551st Parachute Infantry Battalion (United States)

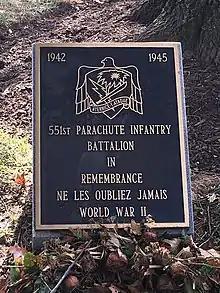
In Arlington National Cemetery, Virginia, USA; a memorial plaque to the battalion.

Many WWII momentos and memorabilia including uniforms, helmets, equipment are on display at December 44 Museum, at La Gleize, Belgium. It includes the unit commander Lt. Col. Wood G. Joerg's signature beret (killed on 7 January 1945 at Rochelinval)